Hamilton East, New Zealand

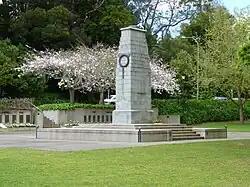
Cenotaph at Memorial Park

Hamilton's first militia settlers landed on this site in 1864. The park and cenotaph were created in memory of First World War soldiers on what was previously called Kowhai Bank. The park was further developed with a Second World War memorial as well as a Spitfire air-force memorial. On 11 November 2017, a life-size bronze memorial of a war horse was officially unveiled, as a commemoration of the various war horses that fought for New Zealand during the First World War, as well as to commemorate 99 years since the end of the First World War.